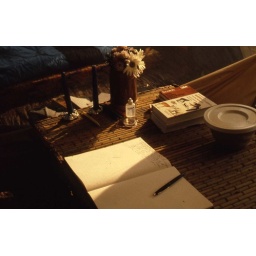
This beautiful table was made for us by Keisa. He made it out of - you guessed it - elephant grass.